Autocar (magazine)

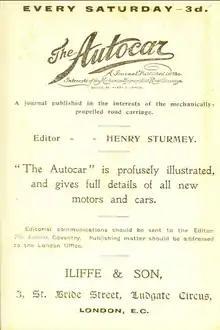
1897 advert for "Autocar"

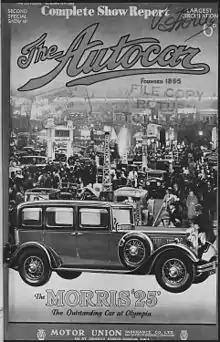
14 October 1932 issue

The publication was launched as "The Autocar" by Iliffe and Son Ltd. "in the interests of the mechanically propelled road carriage" on 2 November 1895 when, it is believed, there were only six or seven cars in the United Kingdom. L. J. K. Setright suggests that the magazine was set up by Henry Sturmey as an organ of propaganda for Harry J. Lawson, founder of the Daimler Company and a journalist on the magazine in its early days. Henry Sturmey stood down as editor of "The Autocar" magazine and left the company in 1901.